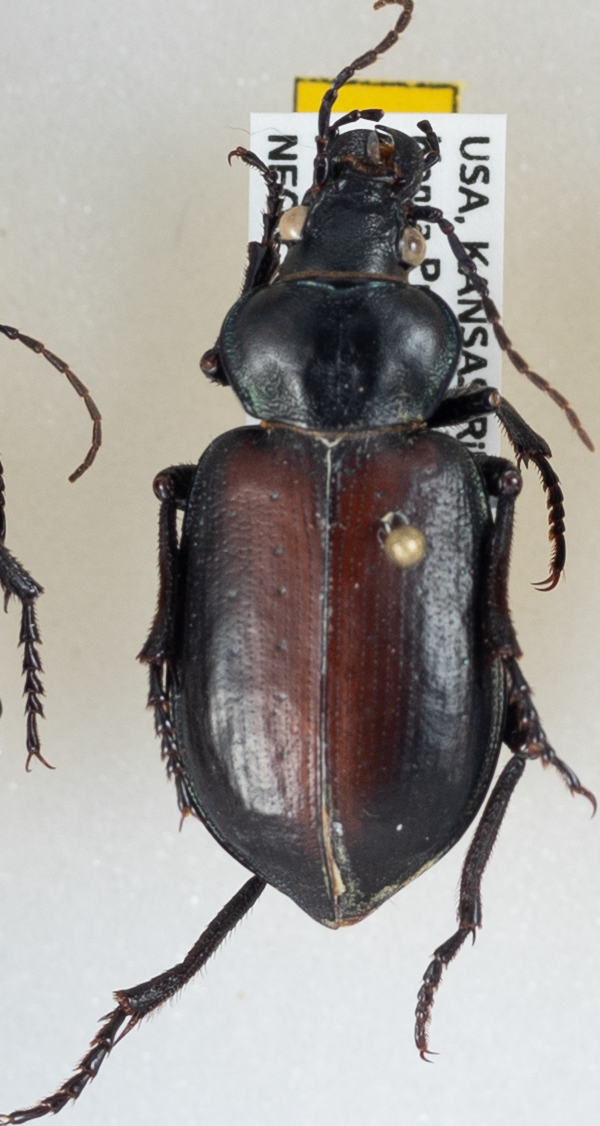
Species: Calosoma affine
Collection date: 2019-09-25
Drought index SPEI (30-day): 0.944
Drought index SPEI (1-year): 1.69
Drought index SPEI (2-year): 1.096